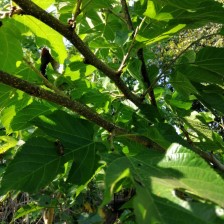
Variety: RedKing